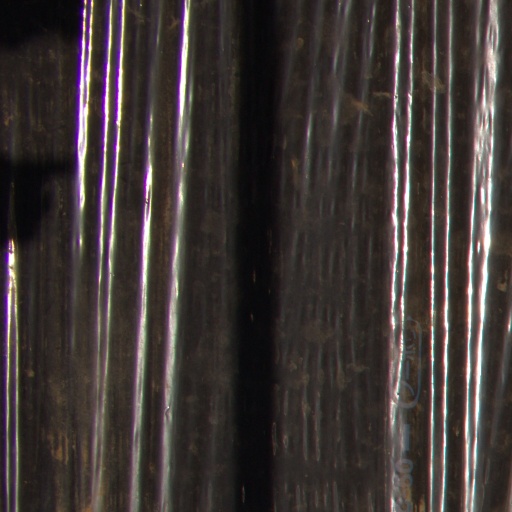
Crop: Jerusalem artichoke